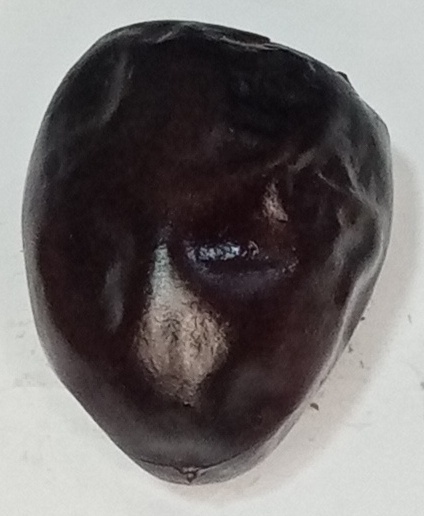
Variety: kupro
Size: large
Grade: grade-2